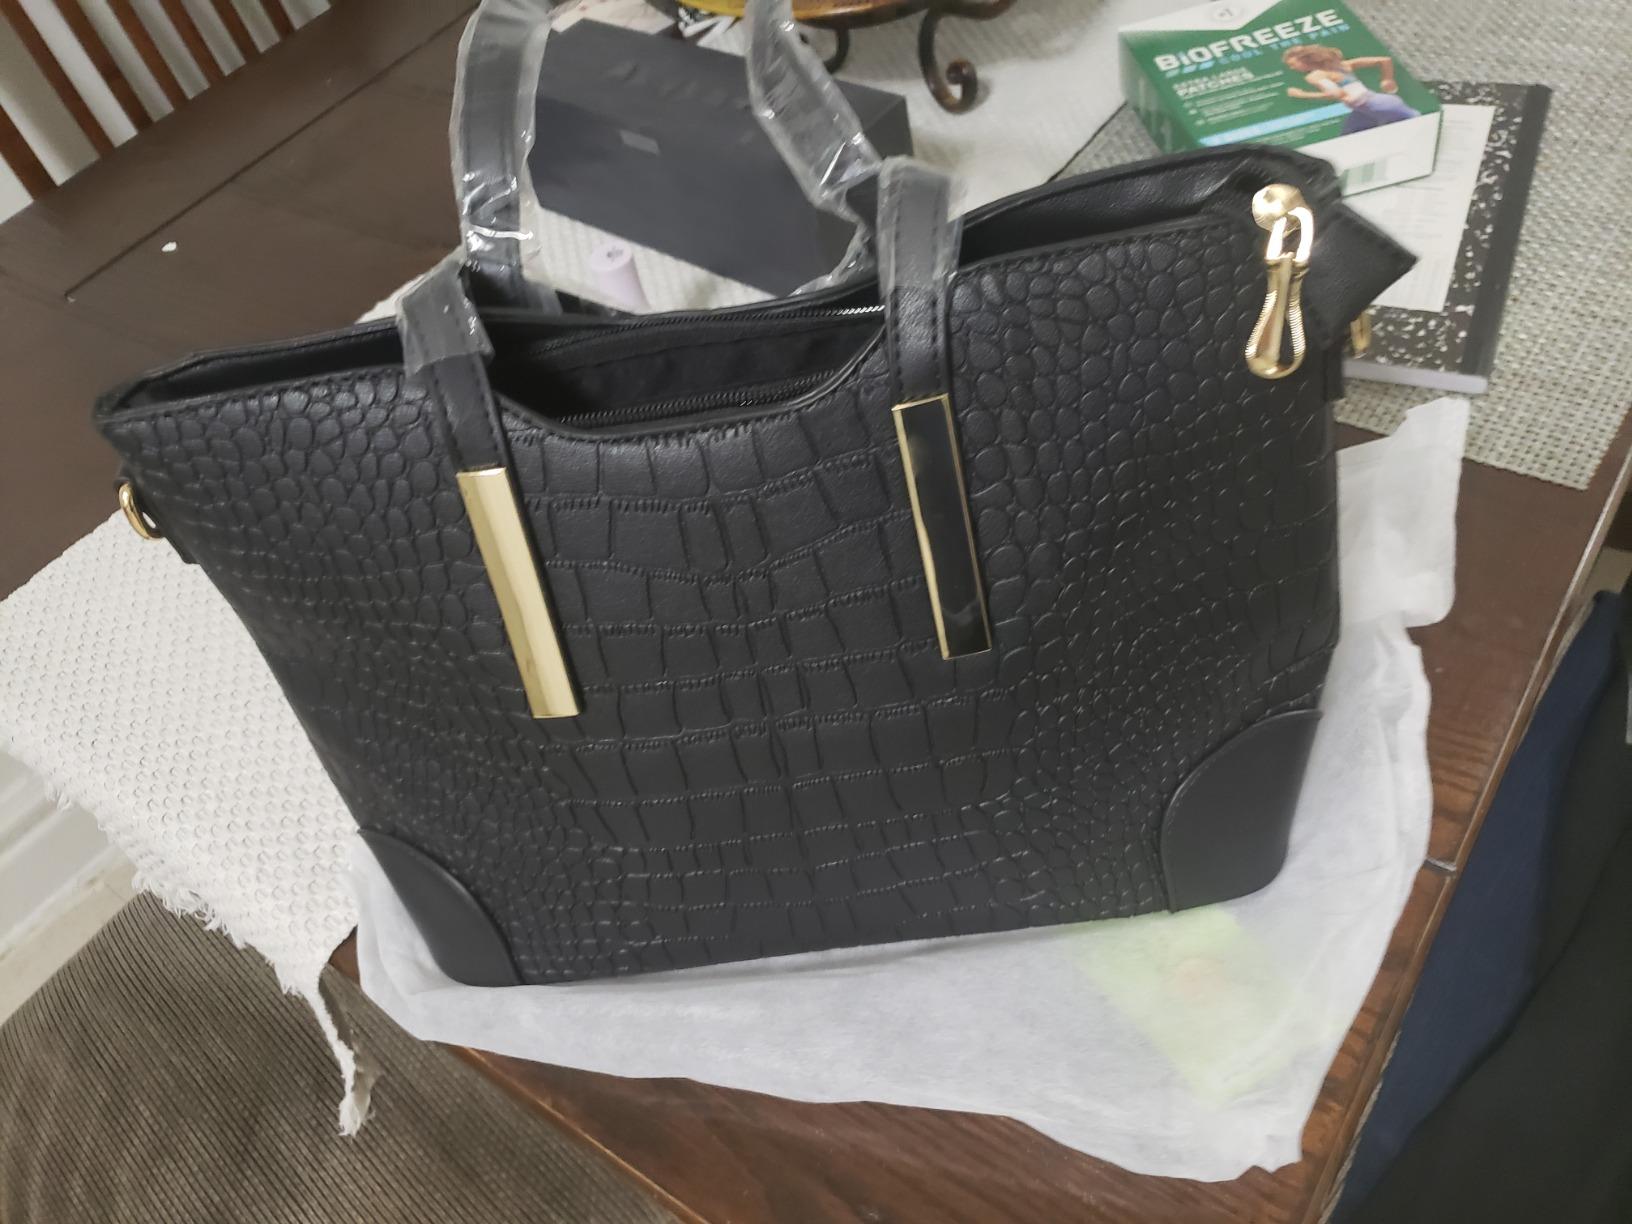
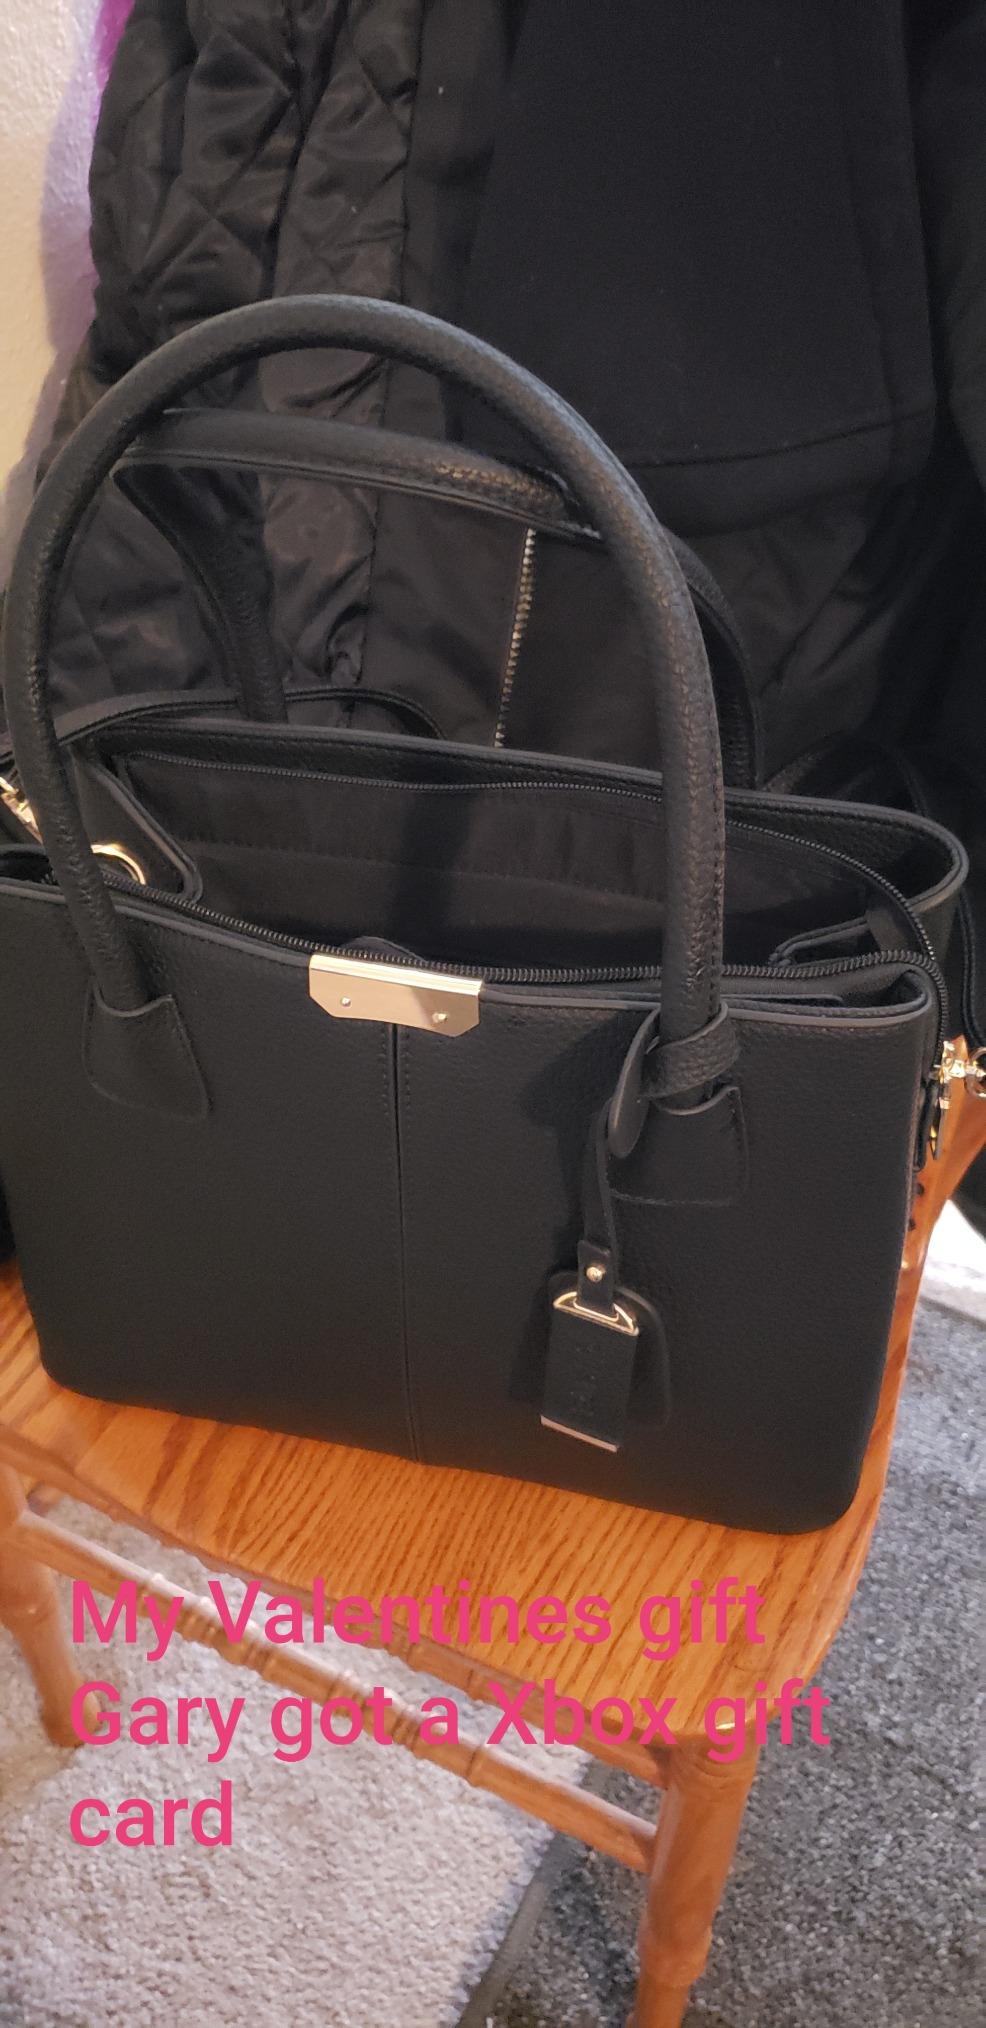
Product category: accessories_handbag
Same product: no